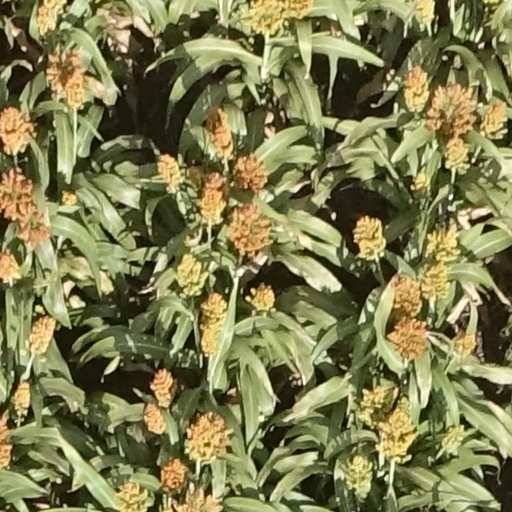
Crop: sorghum